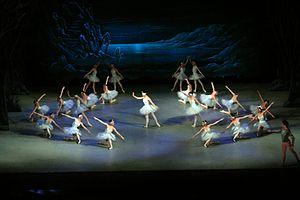
Nina Ananiashvili, ou en translittération française Ananiachvili, également connue sous le prénom Nino, est une ballerine soviétique, puis géorgienne étoile de la danse du Bolchoï et directeur artistique de l'Ensemble national de Ballet de Géorgie.